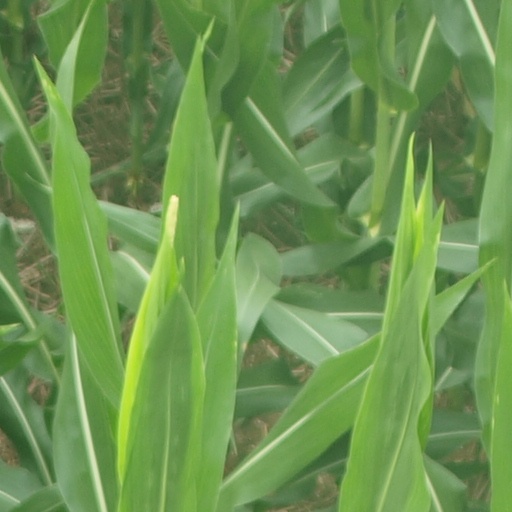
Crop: maize; corn